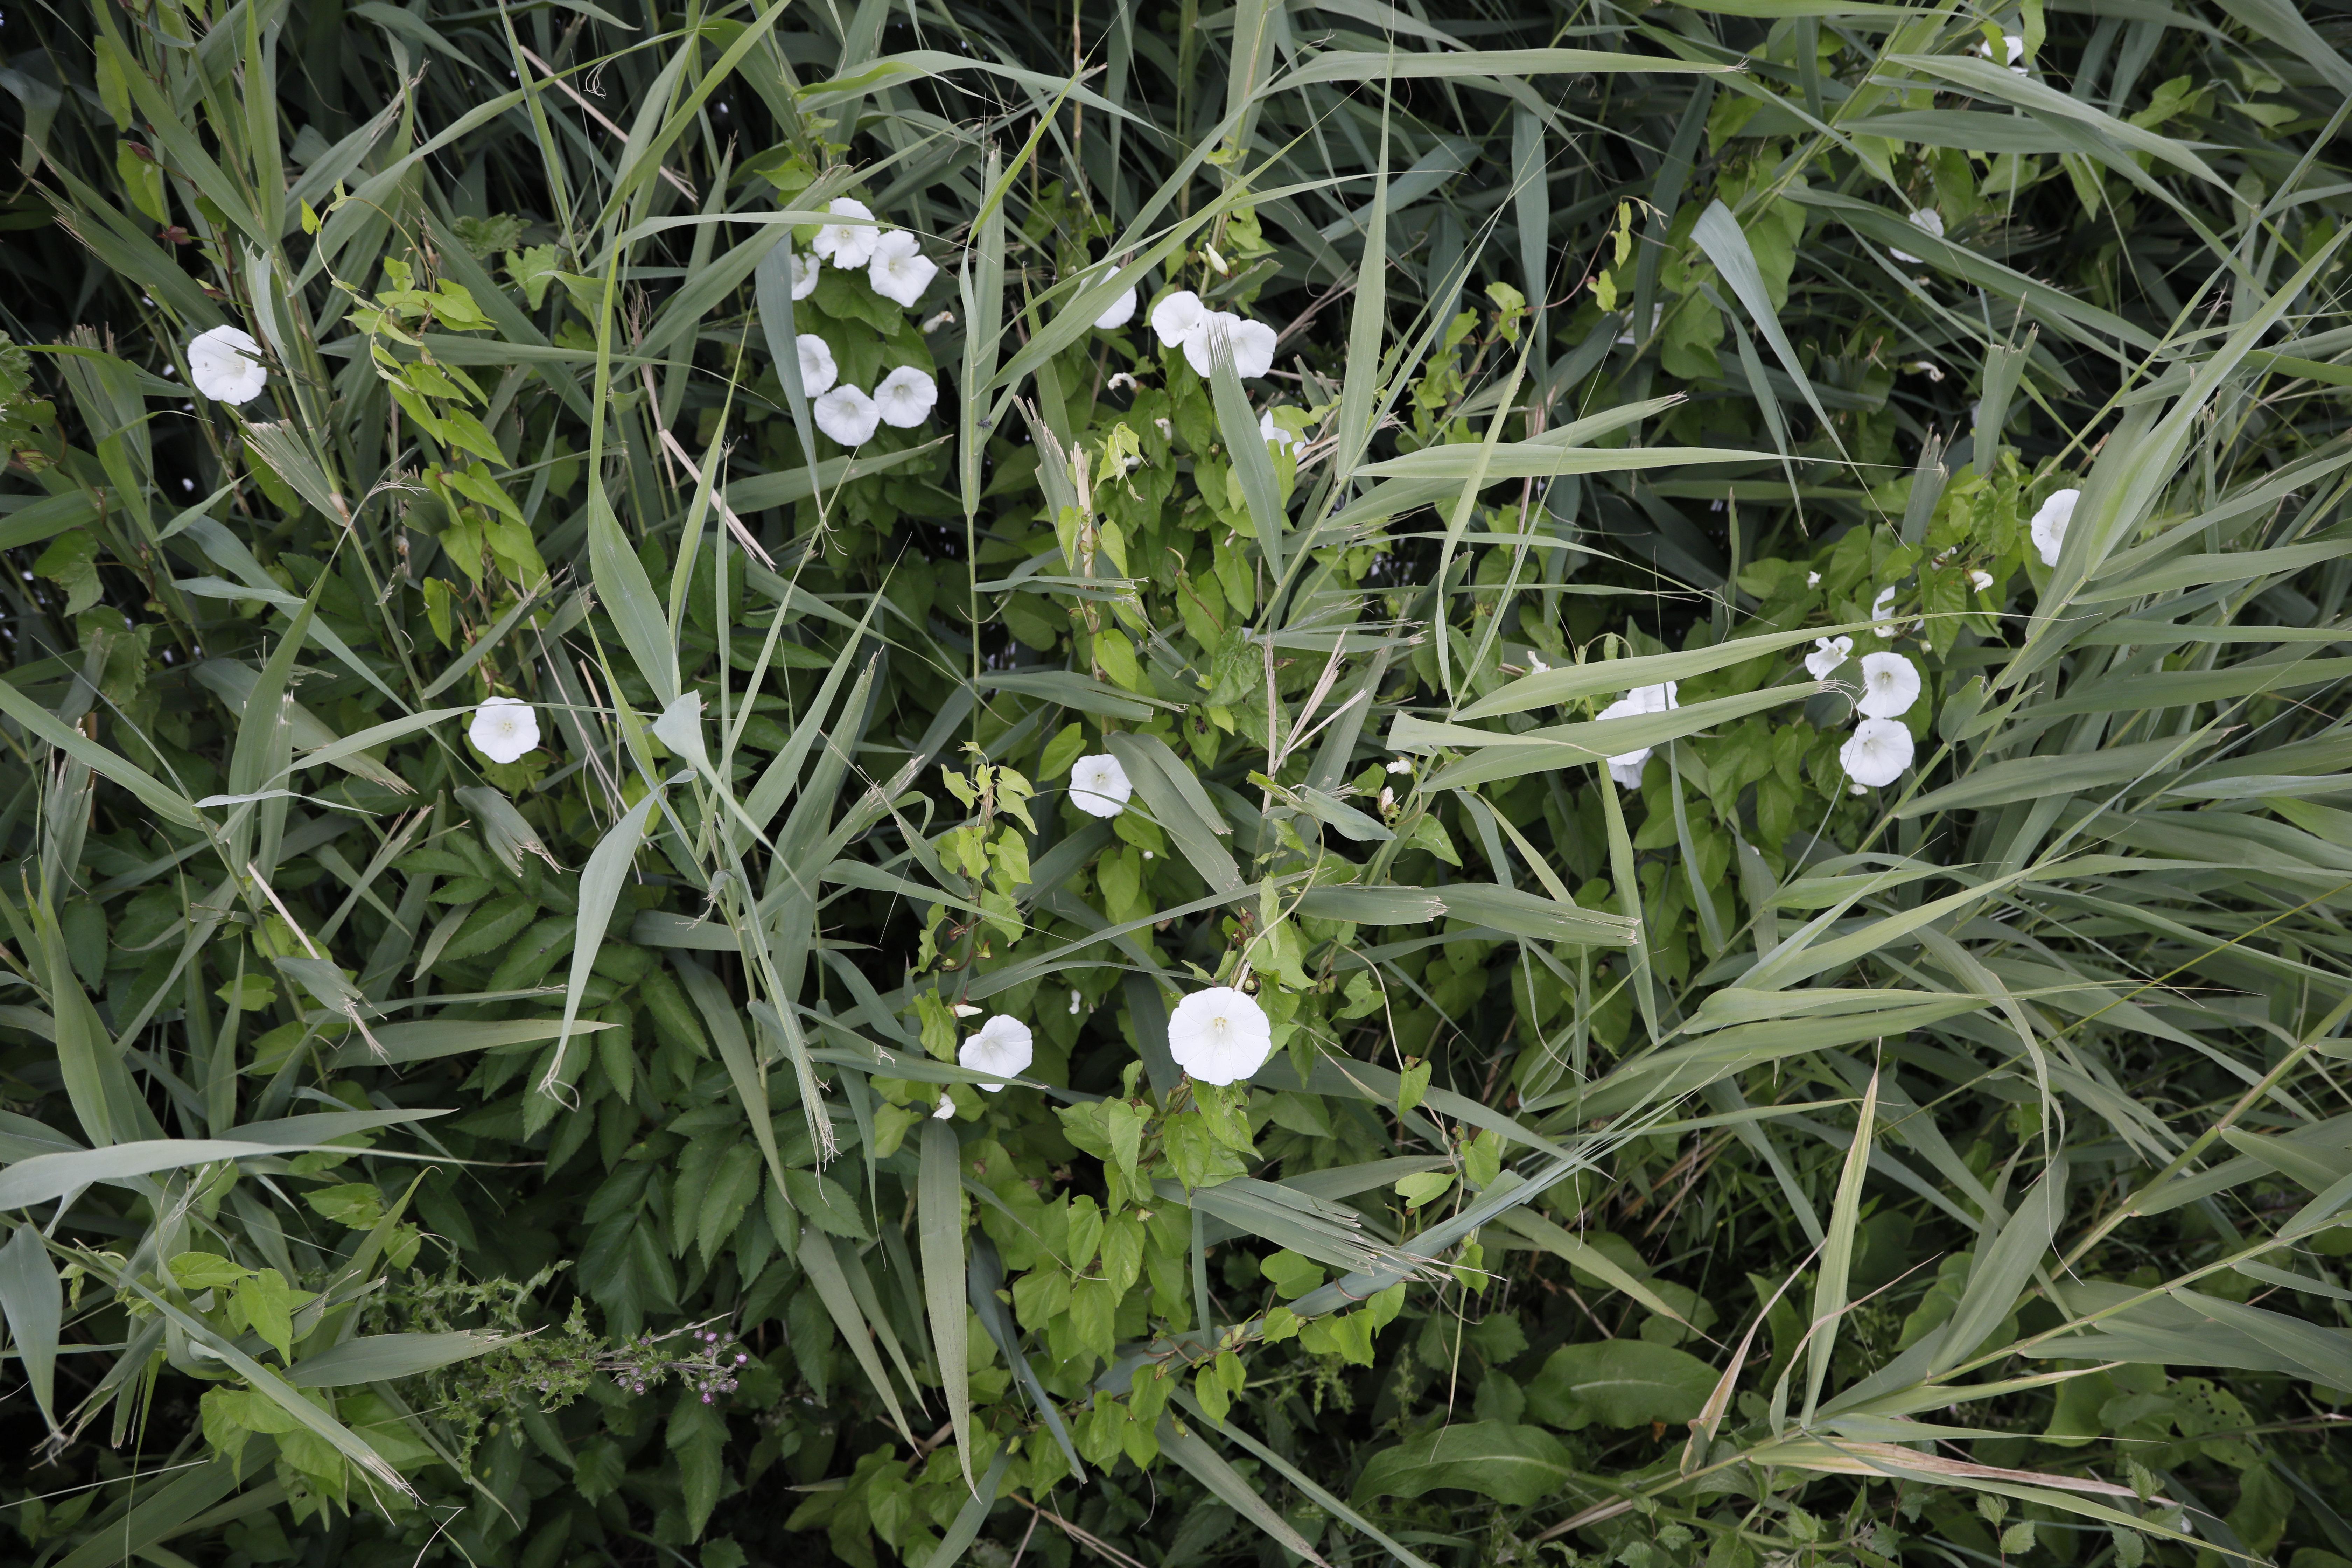
Plant species: Calystegia sepium